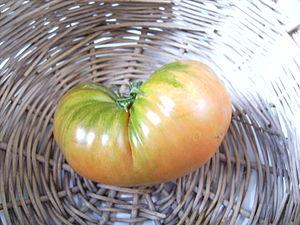
Il existe plusieurs milliers de variétés cultivées de tomates. La sélection faite par les hommes a privilégié les plantes à gros fruits. On distingue cependant plusieurs catégories de tomates, selon le mode de croissance de la plante - indéterminé ou déterminé - et surtout selon le type de fruit :